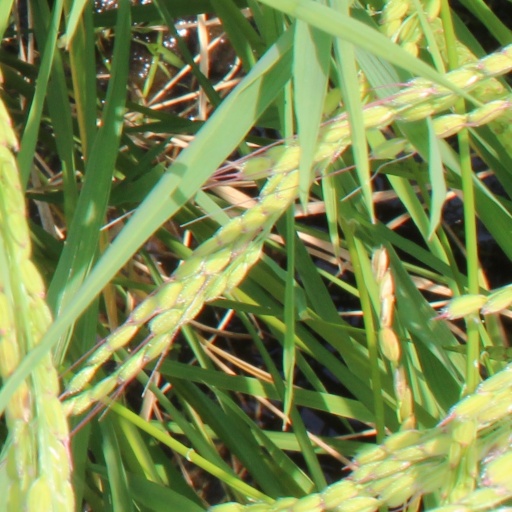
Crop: rice